Audrey Peters

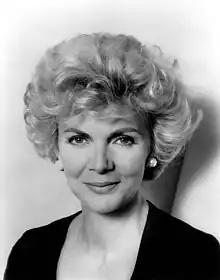
Audrey Peters (1980)

Peters was best known for her 21-year run as Vanessa Dale Sterling on the CBS daytime soap opera "Love of Life". Peters was the third actress to play the role (after daytime veteran Peggy McCay and actress Bonnie Bartlett), but she became the actress most identified with the role. Her run as Vanessa ended when the show was cancelled in 1980.